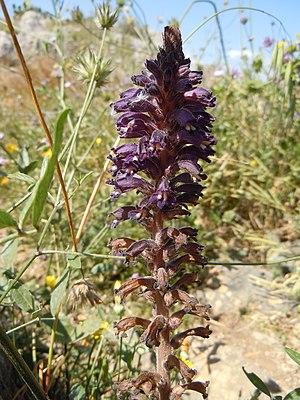
Orobanche lavandulacea - Palamidi- Grèce Orobanche lavandulacea en Grèce
L'Orobanche couleur de Lavande est une espèce de plantes dicotylédones parasites de la famille des Orobanchaceae originaire du bassin méditerranéen.